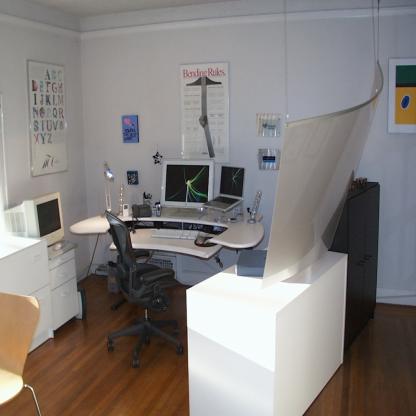
Scene: Indoor